Glen Ridge Historic District

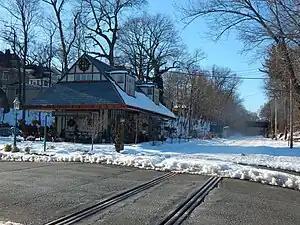
Benson Street Station

The first listing in the NJRHP on October 3, 1980 (#1087) and in the National Register of Historic Places (NRHP) on August 9, 1982 (#82004784) included parts Ridgewood, Bloomfield, Midland, Maolis, Linden, Hawthorne, Hillside, Park, Essex, Bay, Woodland, Glen Ridge, Highland, Belleville, Sherman and Forest Avenues; Baldwin, Bay, Argyle, Herman, Washington, Lincoln, Summit, Clark, High, Thomas, Benson, & Osborne Streets; Clinton, Edgewood, Appleton, Douglas, Hamilton, Hillcrest, & Old Oak Roads; Astor, Chestnut Hill, Windsor, Appleton, Snowden, Darwin, Hathaway, Laurel, Marston, Outlook, & Washington Place; Mead and Wildwood Terraces; Wells, Rudd.